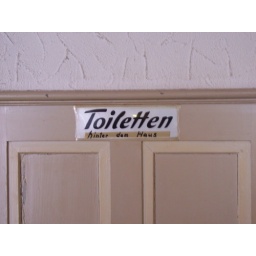
This sign in a german restaurant says - Toilets behind the building